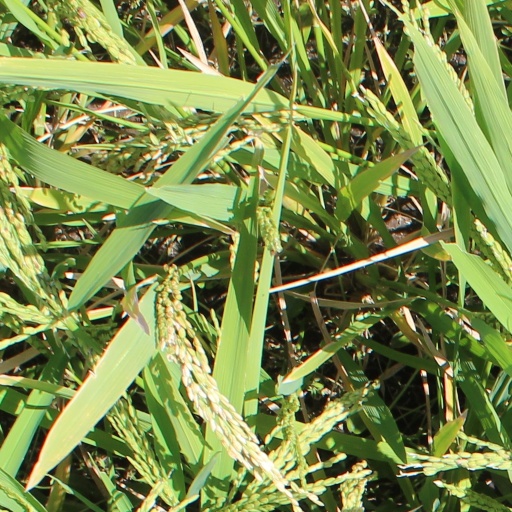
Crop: rice